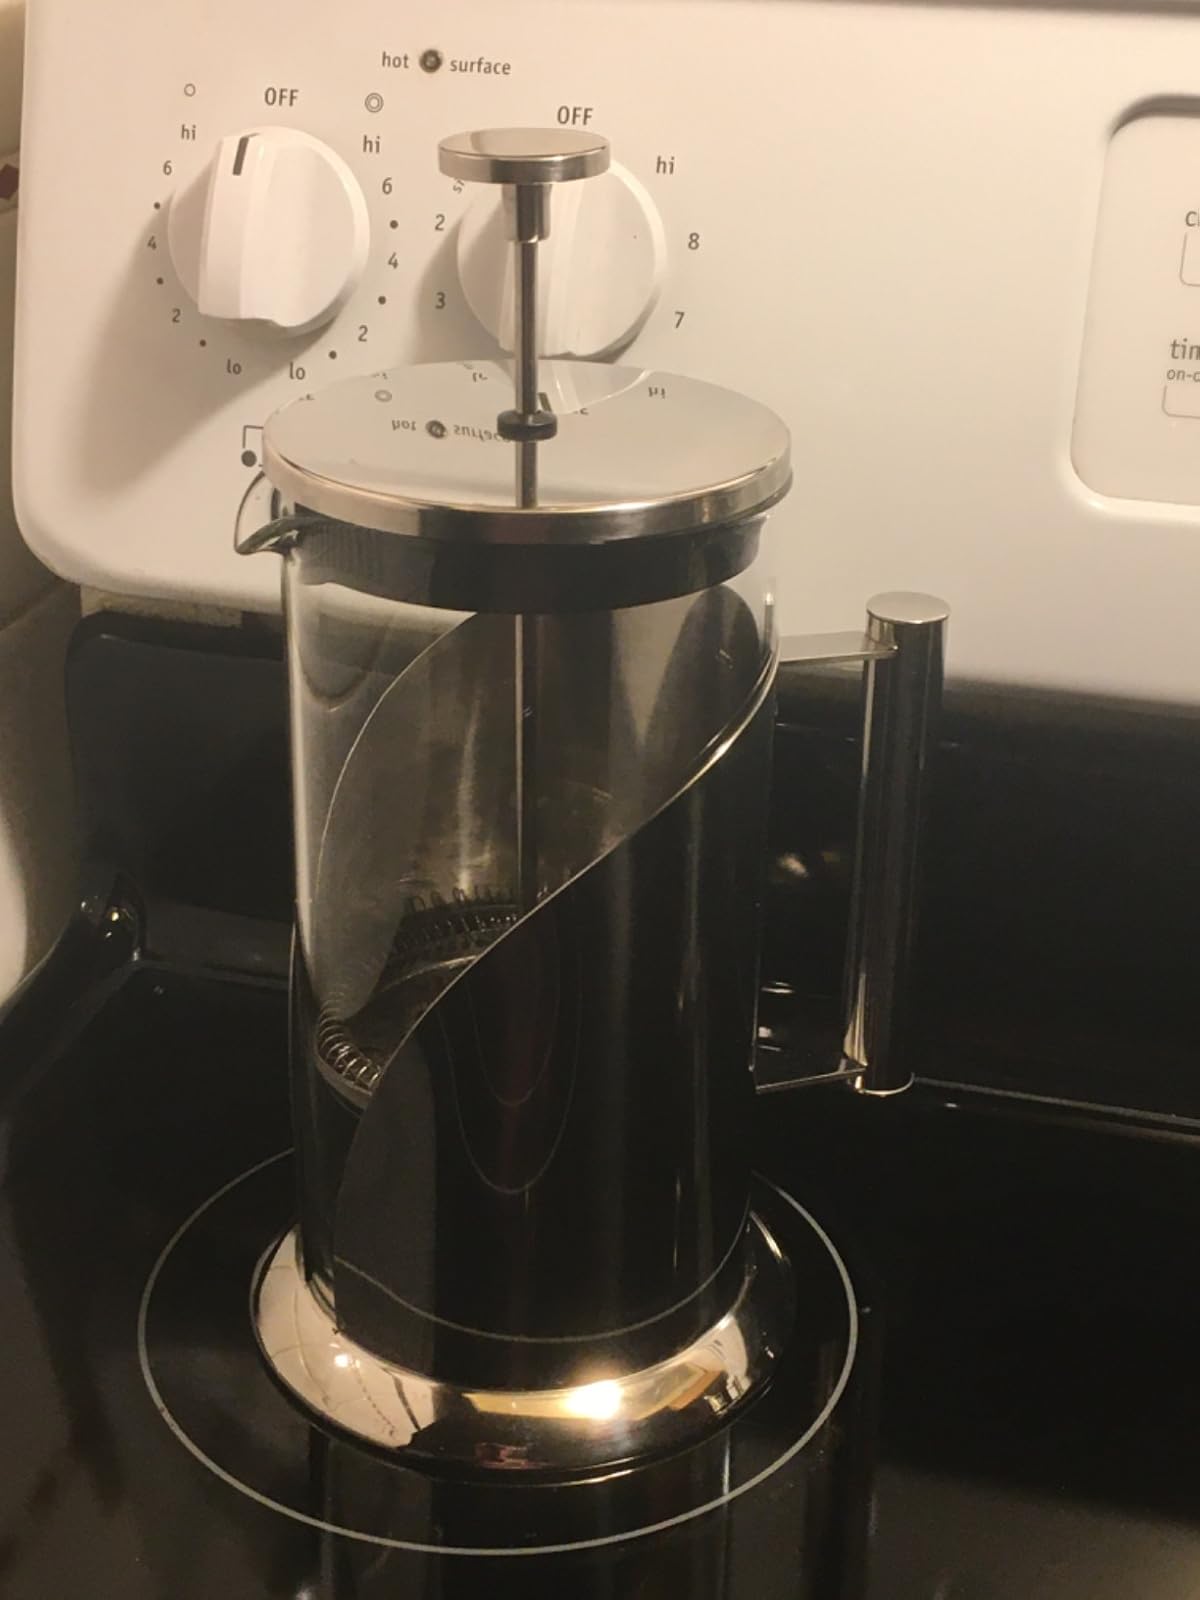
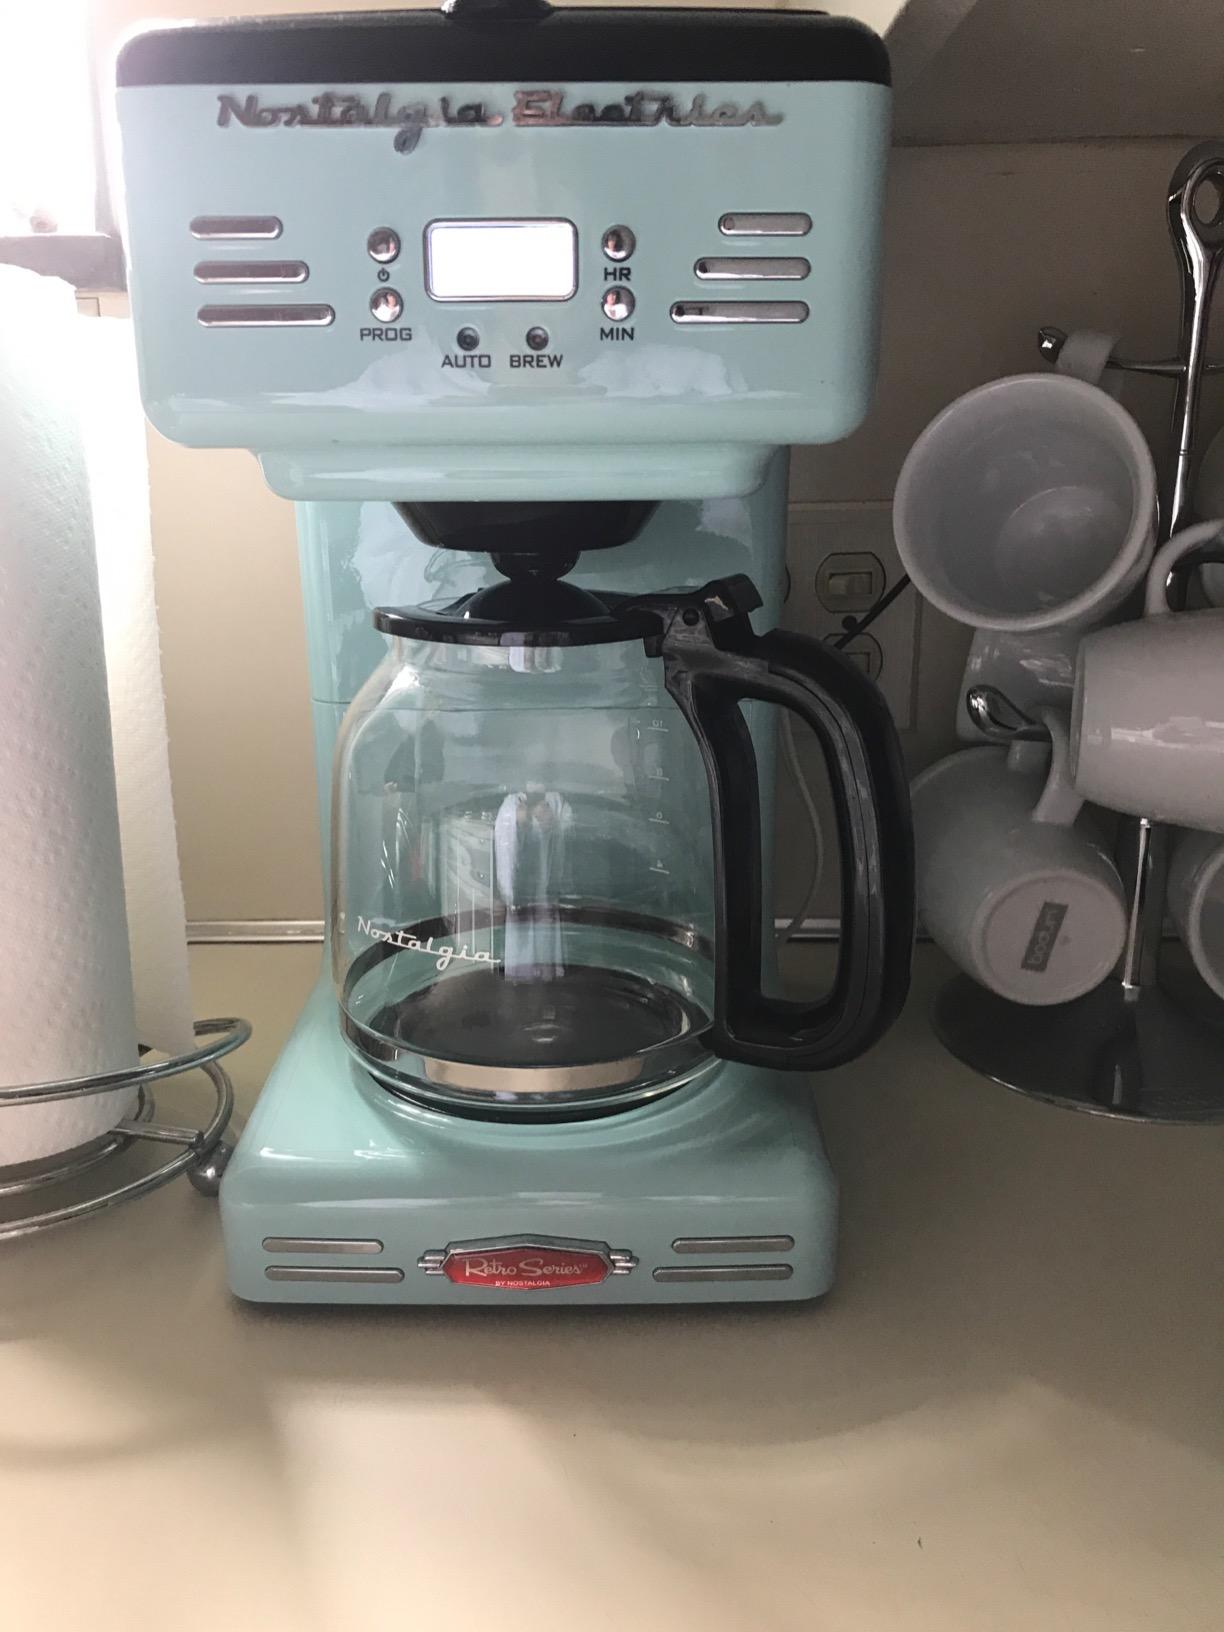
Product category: items_tea
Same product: no